Outside In (organization)

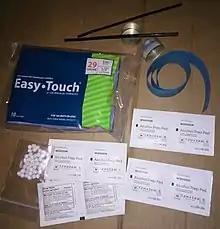
Injection kit given out by the Outside In IDU Health Services to drug addicts

The needle exchange program offered through Outside In and Multnomah County was the subject of a grievance by the adjacent neighborhood Goose Hollow Foothills League due to concerns that needles handed out by Outside In are littered in Goose Hollow by its drug addict clients. The neighborhood association sent a letter on the matter of needles and other supplies given out by Outside In to a Multnomah County Commissioner Sharon Meieran in February 2018. This letter was published in part in "Portland Tribune"